Benjamin Marlow

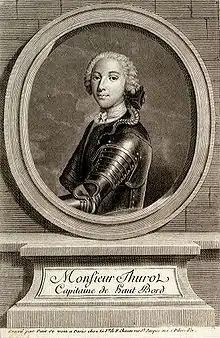
Francois Thurot, captain of the "Belle-Isle"

Facing 12 French ships of the line, Byng formed his 12 largest ships into a single line of battle with an auxiliary line of sixth rates and sloops (including Marlow’s "Dolphin") parallel to the main line at the south west. During the ensuing battle the ships of the line took a considerable battering, and were left unrelieved by their auxiliaries. Byng displayed considerable caution and over-reliance on standard fighting procedures which ultimately prevented the "Dolphin" coming into effective cannon range of the French squadron. Several ships on both sides of the conflict were left damaged, and, following a Council of War at which Marlow was present, it was agreed that the fleet stood no chance of further damaging the French ships of relieving the garrison. Byng therefore gave orders to return to Gibraltar.